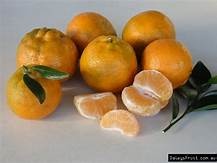
Label: mandarine